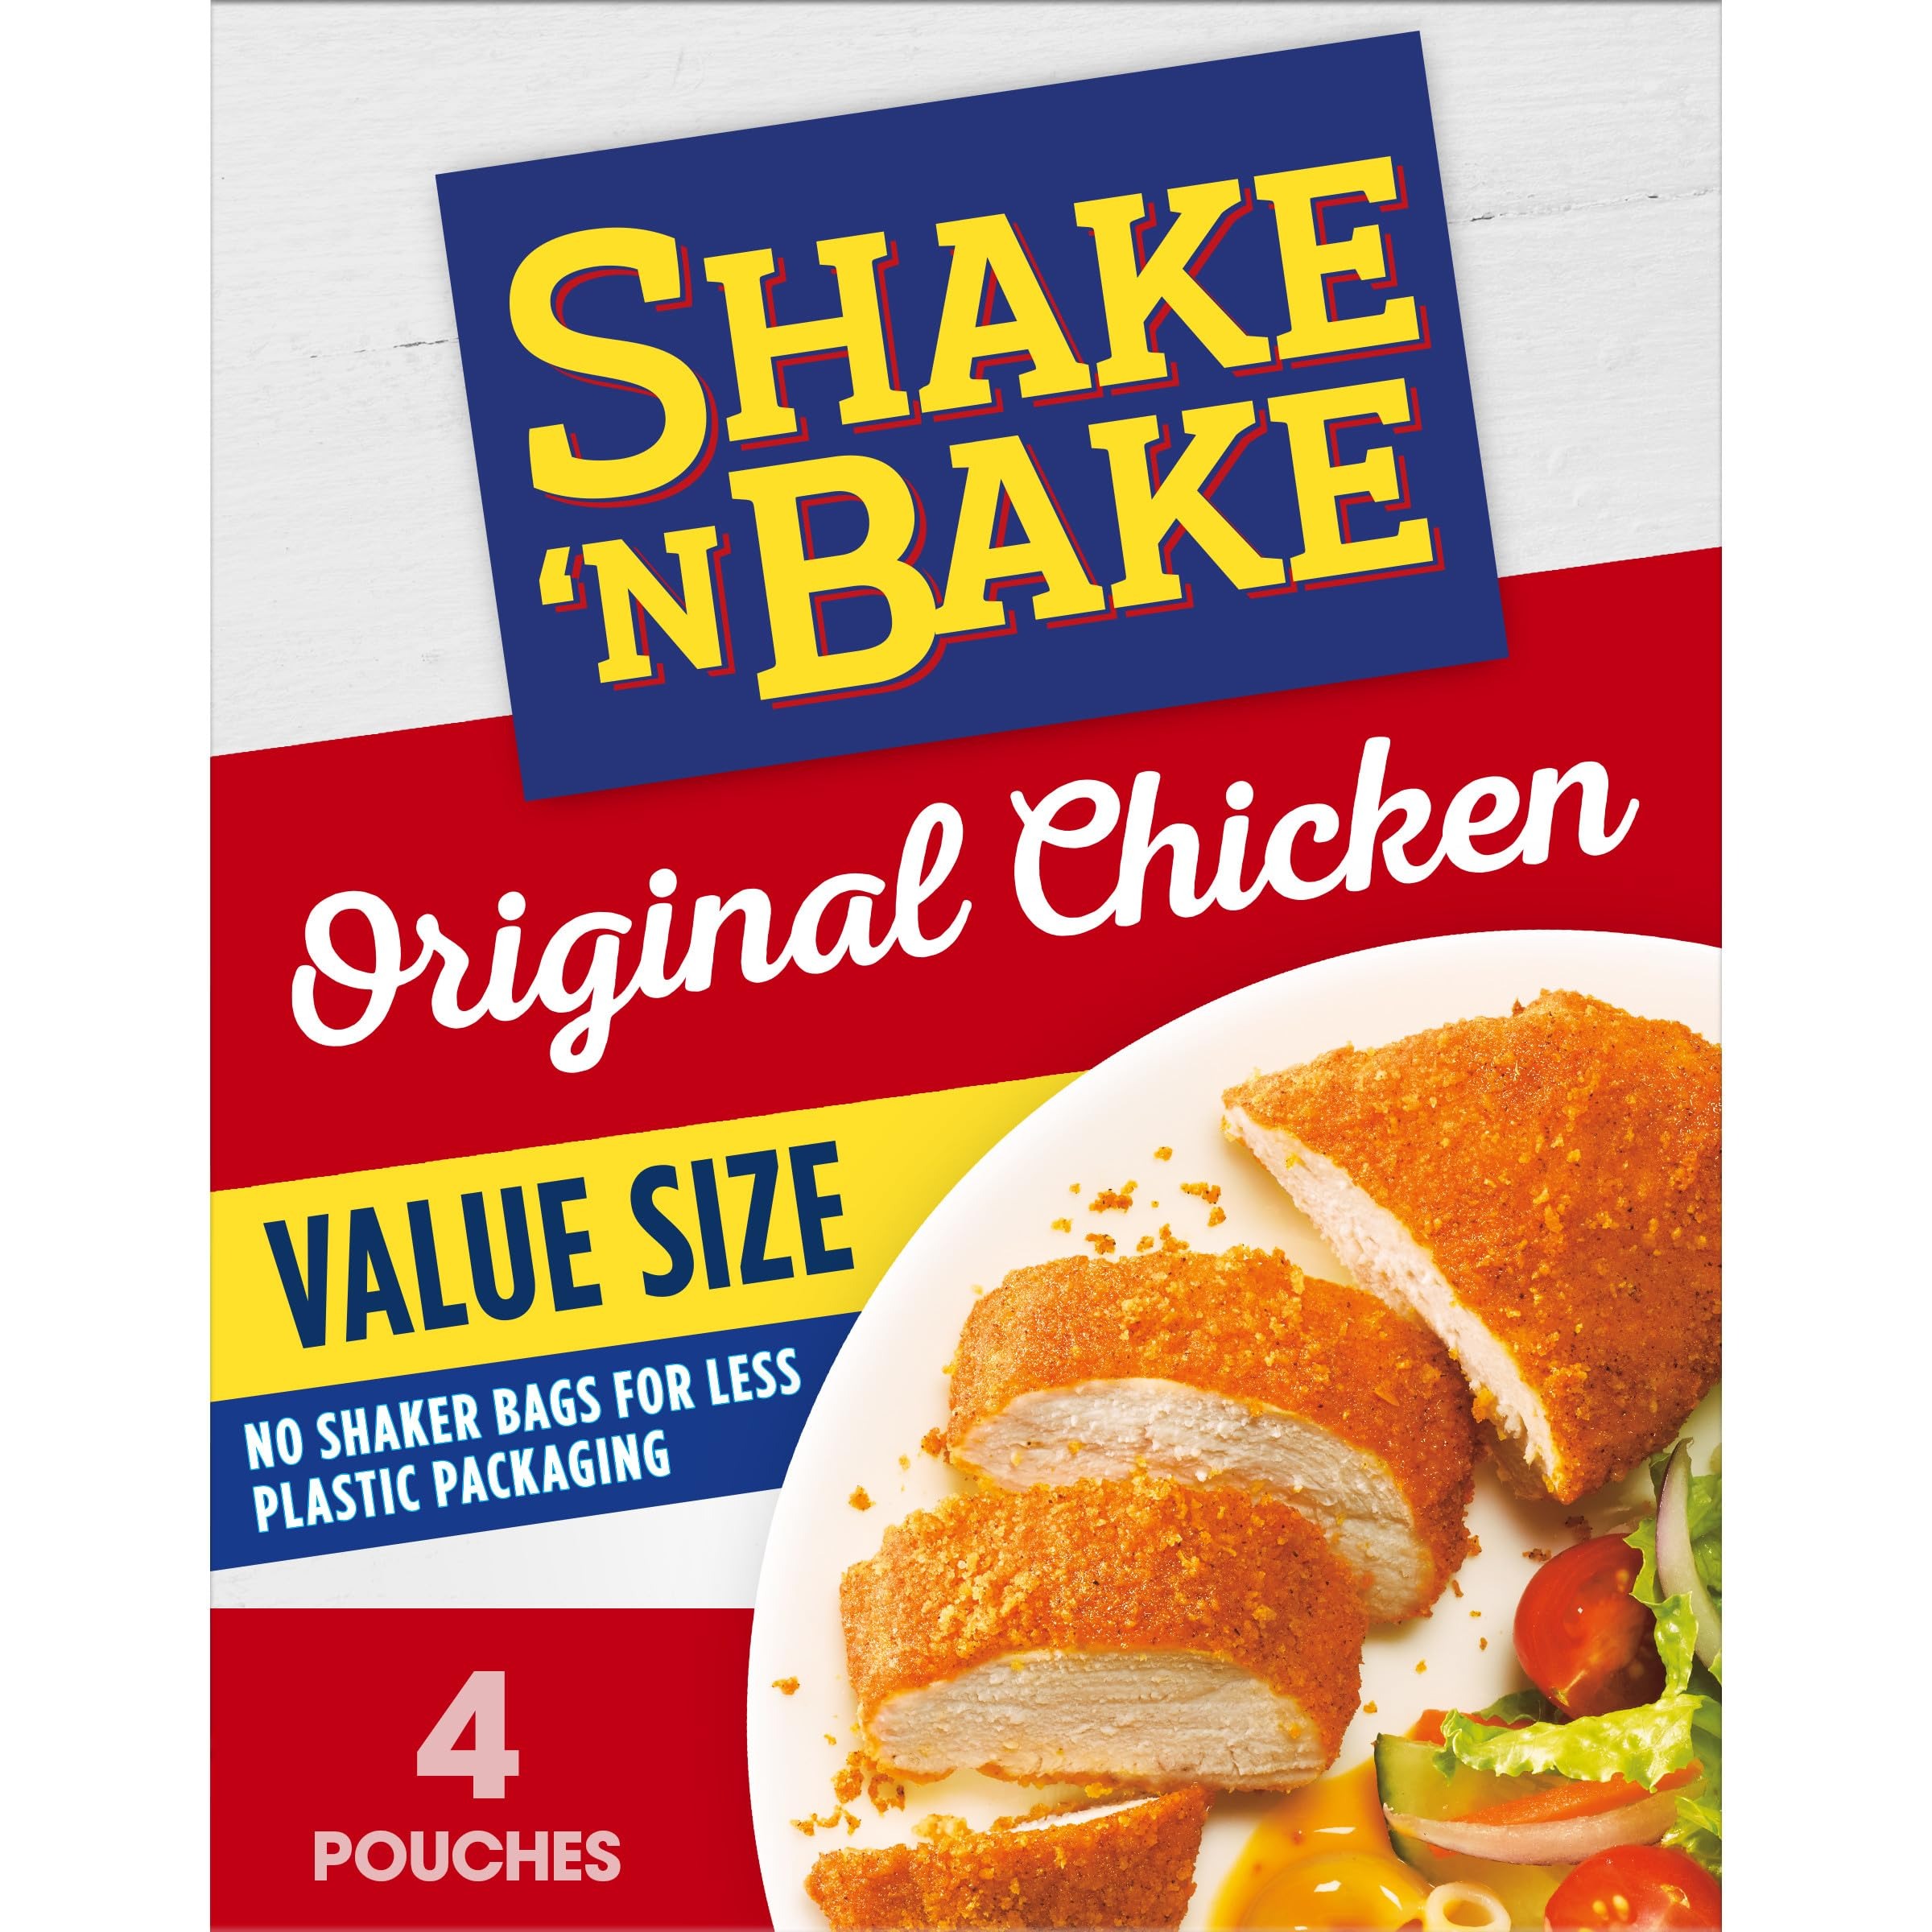
Item Name: Shake 'N Bake Original Chicken Seasoned Coating Mix (9 oz Box)
Bullet Point 1: SHAKE 'N BAKE SEASONED COATING MIX: One 9 oz value size box containing 4 packets of Shake 'N Bake Original Chicken Seasoned Coating Mix
Bullet Point 2: CRISPY CHICKEN WITHOUT FRYING: Combine seasoning packet with 2 lb of boneless, skinless chicken breasts to make flavorful, crispy chicken without frying
Bullet Point 3: CLASSIC SAVORY FLAVOR: Add classic savory flavor to your chicken with our perfectly seasoned coating mix
Bullet Point 4: ADD SOME CRUNCH: Ideal for adding a layer of crunch to bone-in or boneless chicken, as well as pork, vegetables and more
Bullet Point 5: MOISTEN, SHAKE & BAKE: Add flavor to any tasty home-cooked meal by simply coating and baking chicken
Bullet Point 6: BONUS RECIPES ON BOX: Try using Shake 'N Bake Original Chicken Seasoned Coating Mix to make Crispy Baked Chicken, Crispy Chicken Sandwiches or Easy Chicken Nuggets
Bullet Point 7: 4 POUCHES: Contains four pouches per box to make a delicious addition to four easy family meals
Bullet Point 8: KOSHER: Our seasoned coating mix is Kosher Certified
Bullet Point 9: USE A REUSABLE CONTAINER: To help prevent plastic waste, we are no longer including a shaker bag
Value: 9.0
Unit: Ounce

Price: 7.43